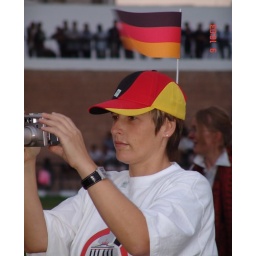
german girl in yemen puting cap of german motto during world cup opening on the big screen set on sana'a's streets